Acton Vale, Quebec

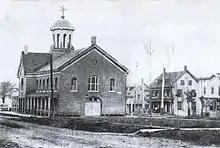
Acton Vale, 1910

While the Township of Acton was proclaimed in 1806, the area was opened up for settlement only in 1850 by the construction of the railroad. Incorporated in 1861, the town was named for Acton, a suburb of London, England. The name means "oak town". The town was once a centre for copper mining. Between 1860 and 1875, the Acton copper mine was one of the most important copper mines in the world, but the deposits were quickly depleted.